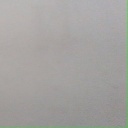
अक्षर: ई